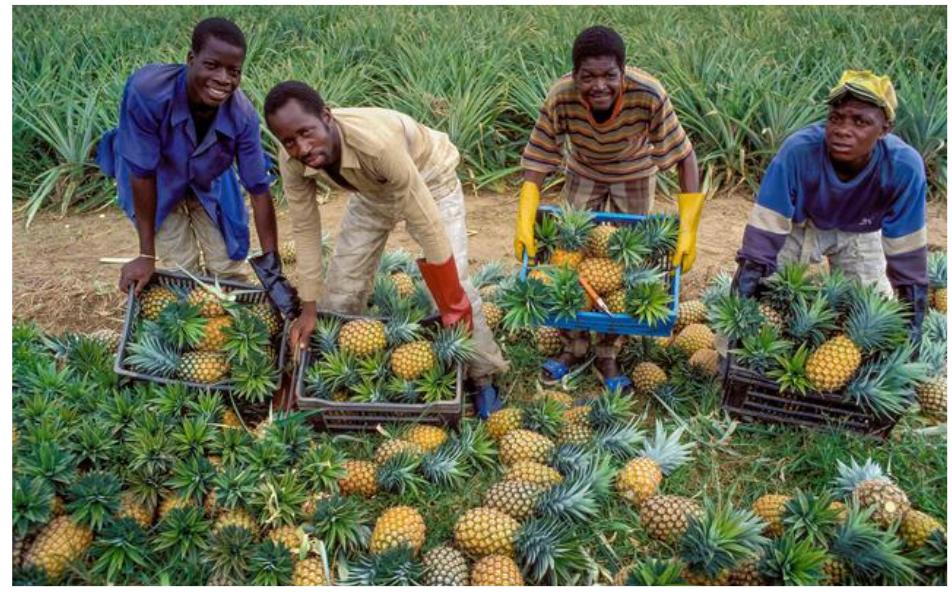
Wakulima wakikusanya mananasi kwenye shamba lililopandwa kwa wingi wakitumia vikapu vya plastiki kuweka mazao yaliyovunwa, mananasi ni zao la biashara lenye thamani kubwa sokoni, likawa ni matumizi katika chakula na utengenezaji wa juisi na bidhaa za viwandani kama ladha na harufu uvunaji wa mananasi kwa mpangilio huwawezesha wakulima kupata kipato kwa wingi.